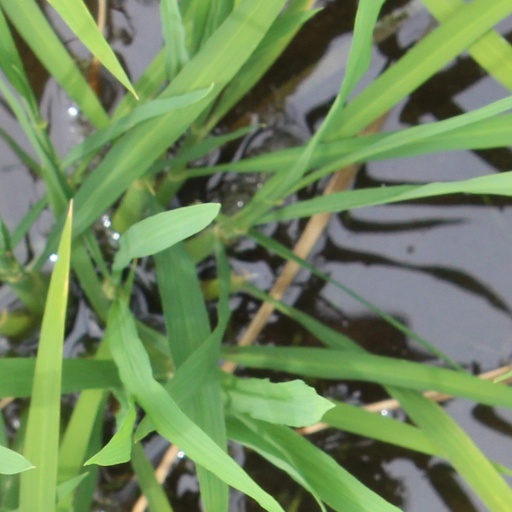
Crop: rice